Mehmet Celal Bey

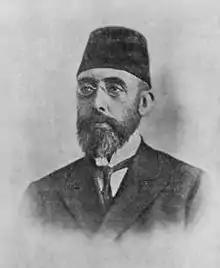
1911 published photo of Mehmet Celal Bey

In March 1910, Mehmet Celal Bey was appointed governor of Erzurum. He served there until July 1911, when he was transferred to Edirne; in October 1911 he became governor of Aydin and served there until August 1912. Meanwhile, he served as minister of the interior from December 1911 to July 1912 and as minister of agriculture from January to June 1913. He was appointed governor of Aleppo in July 1913. It was during his tenure in Aleppo that he first witnessed and protested the deportations and massacres of the Armenian genocide. Due to his defiance of the official policy against the Armenians, Celal Bey was removed from his post in Aleppo in June 1915 and transferred to Konya. After further resisting deportation orders in Konya, he was again dismissed from his post as governor on 3 October 1915.